Moscow, Idaho

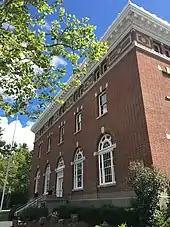
The Old Post Office, constructed in 1910, now the current City Hall (2016)

Members of the Pleiades Club and Ladies' Historical Club formed a cooperative named the Women's Reading Room Society and established a small library in the Browne building at the corner of Main and Second Streets in 1902.